Describe the emotion expressed in this image:  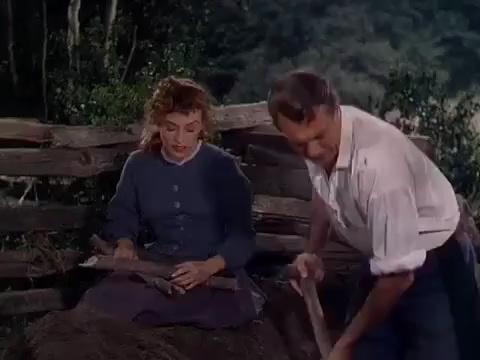
This person displays Suffering, valence and arousal with low intensity.